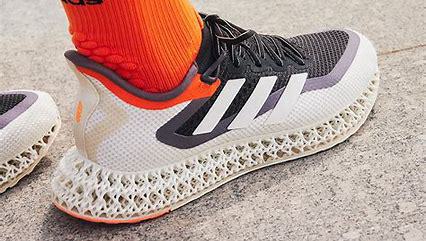
Brand: Adidas
Model: 4D